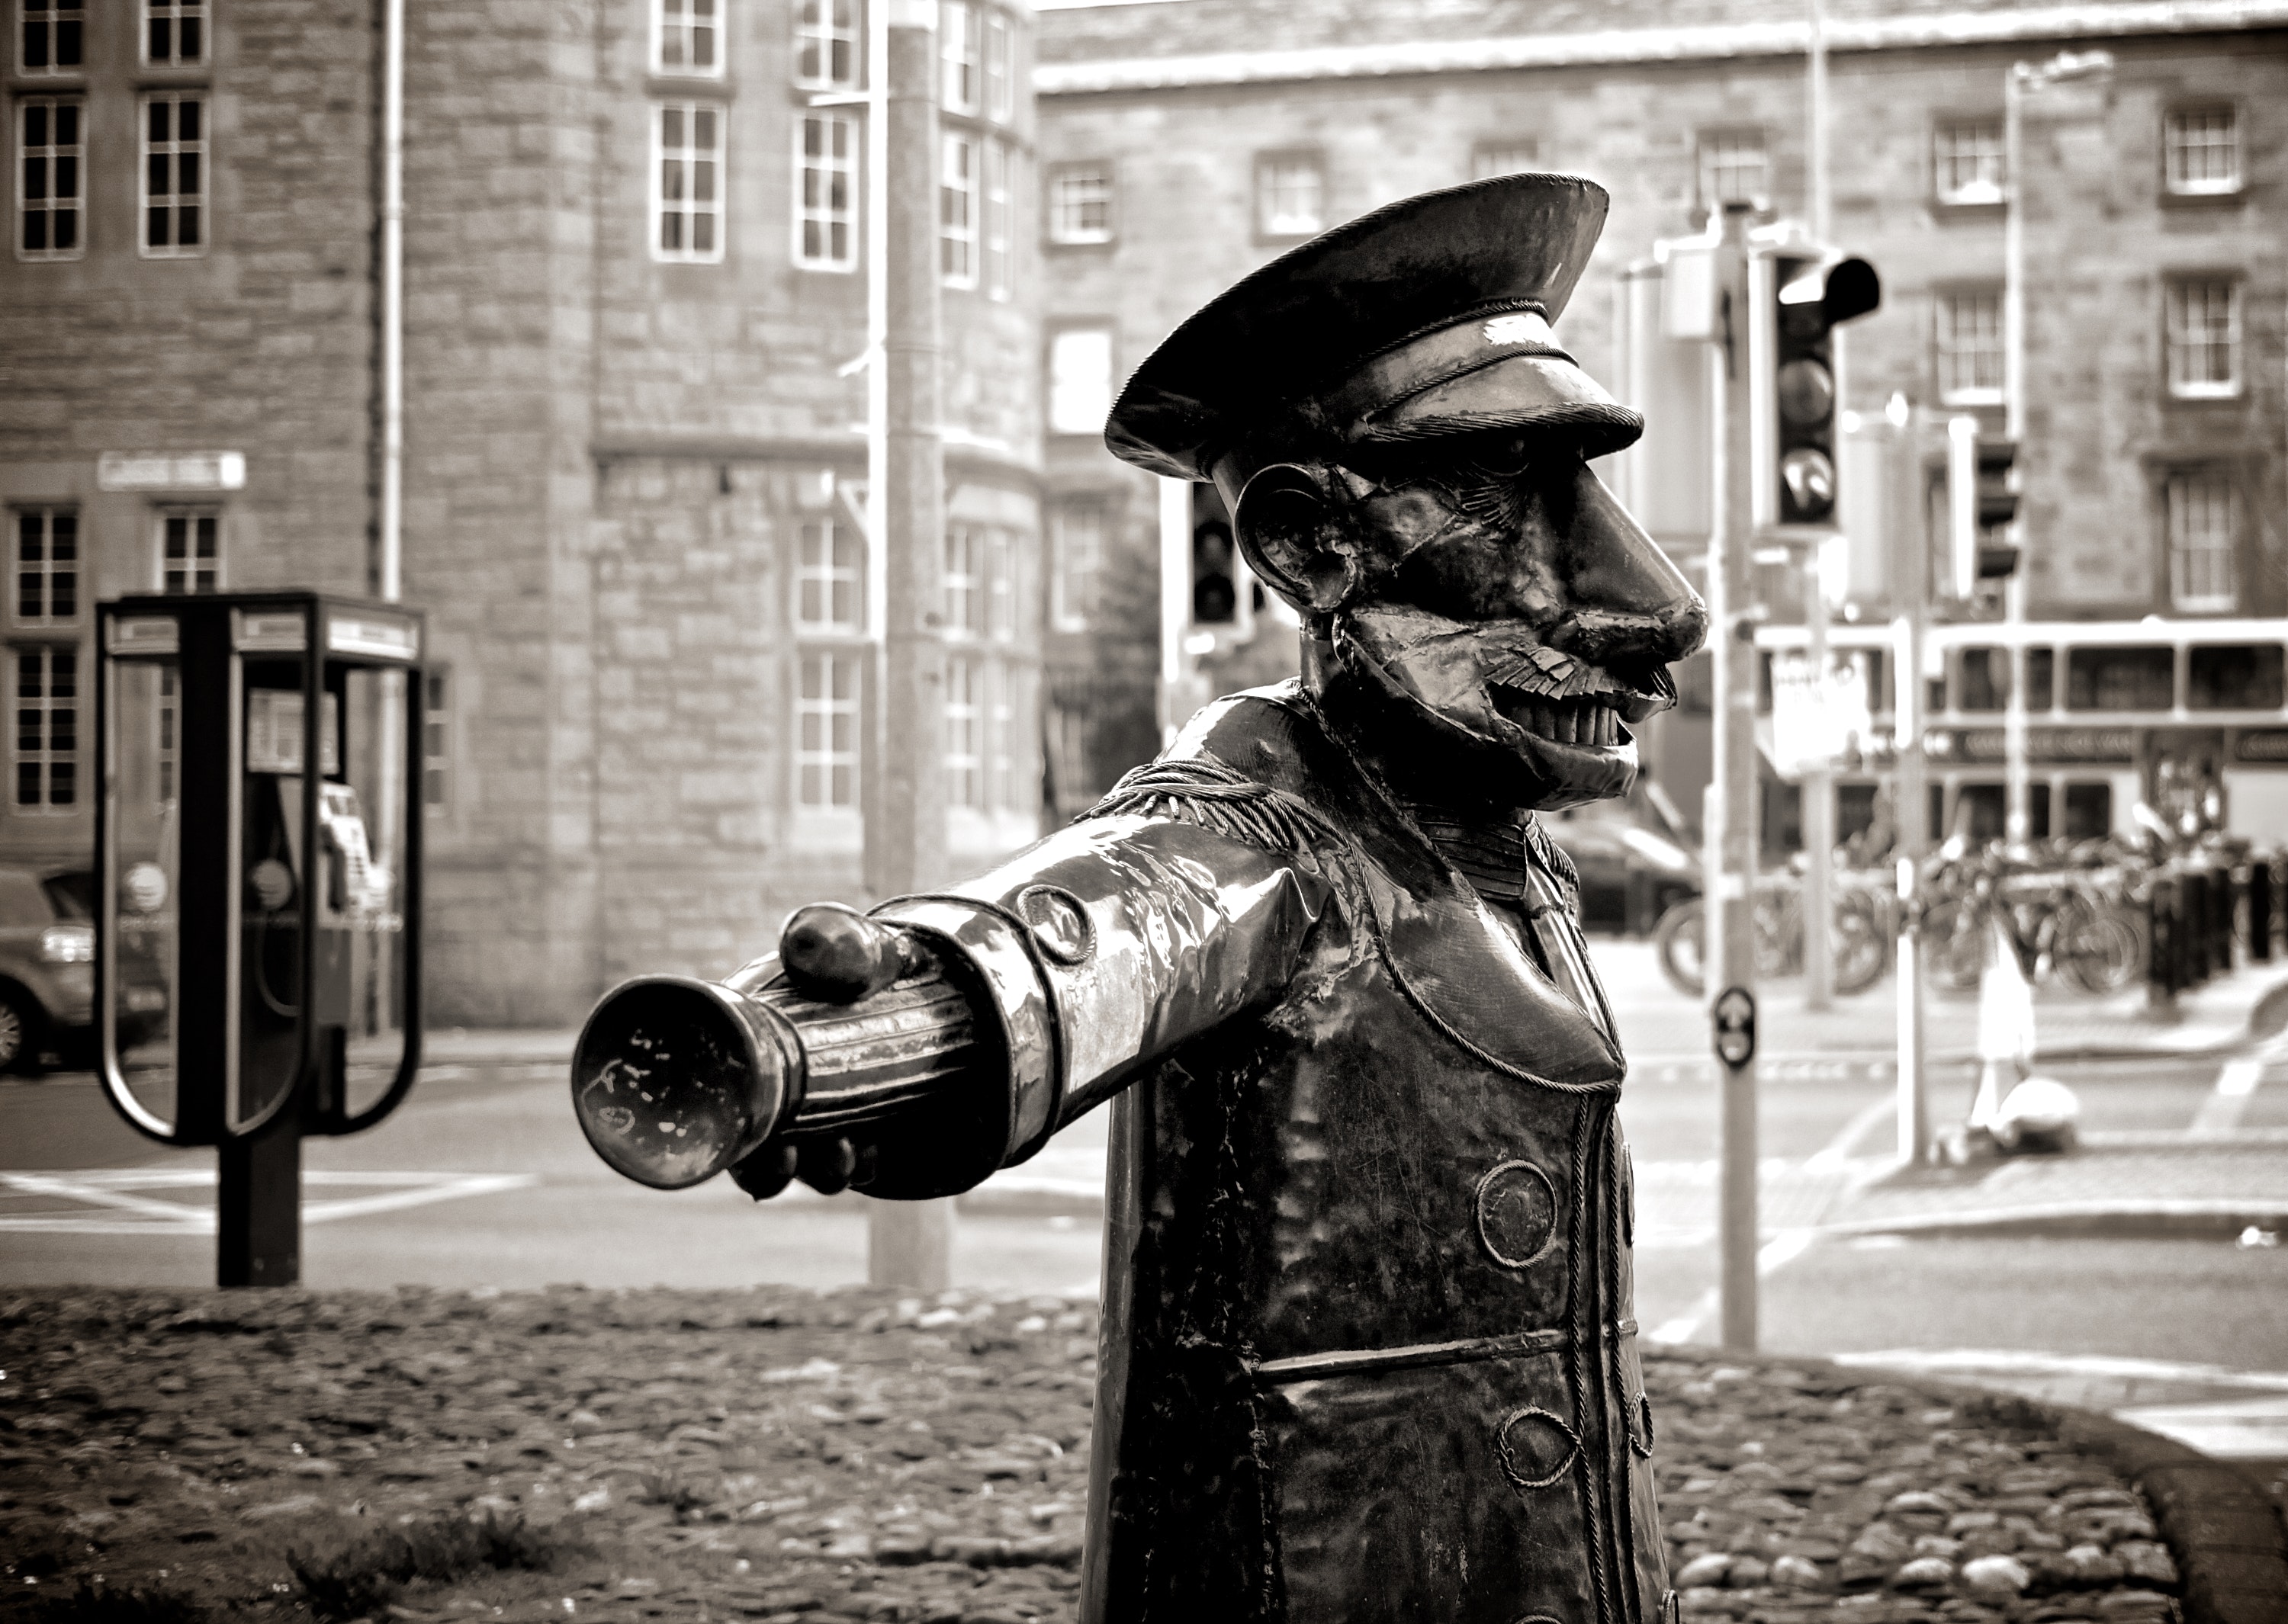
black and white, urban area, photography, statue, monochrome, street, stock photography, personal protective equipment, monochrome photography, style, city